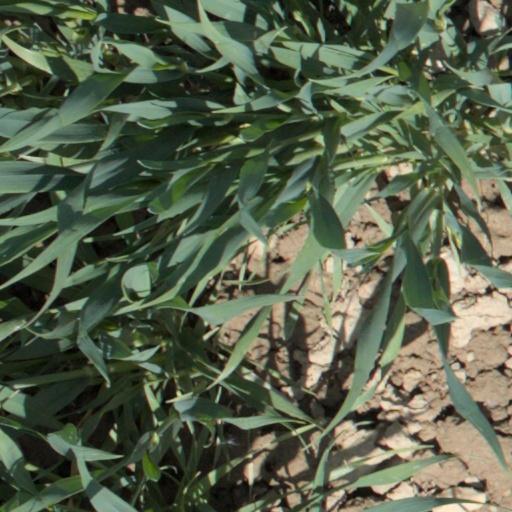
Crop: wheat